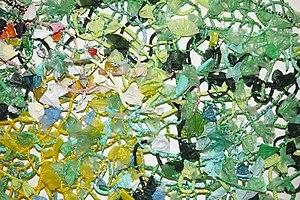
Sacs plastique tressés
Georges-Pascal Ricordeau est un peintre et sculpteur français.